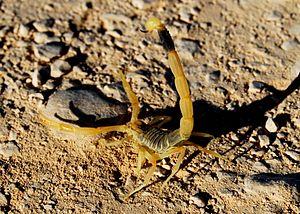
Leiurus quinquestriatus est une espèce de scorpions de la famille des Buthidae.